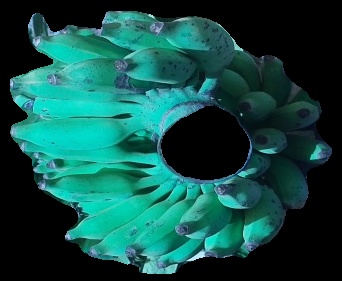
Variety: elakki-bale
Grade: grade3